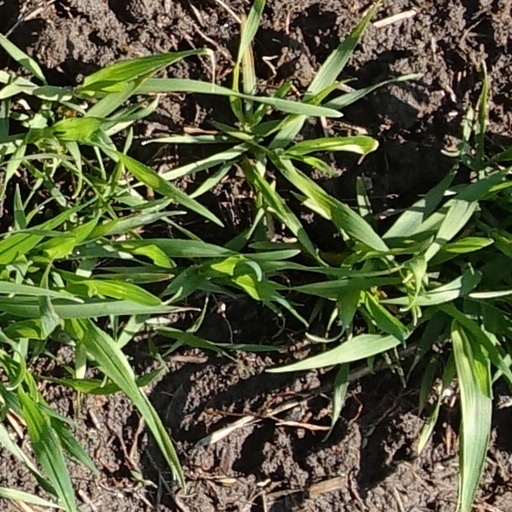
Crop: wheat